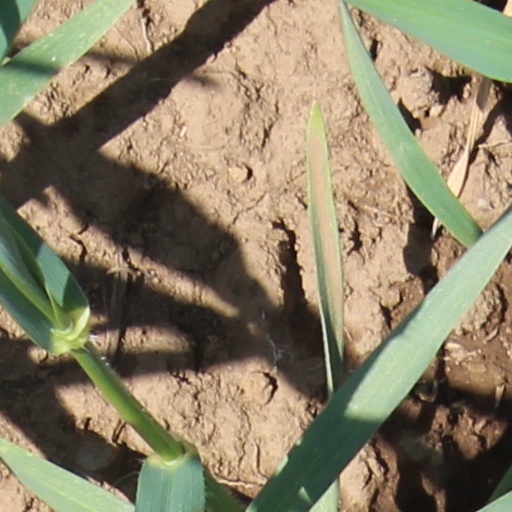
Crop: wheat